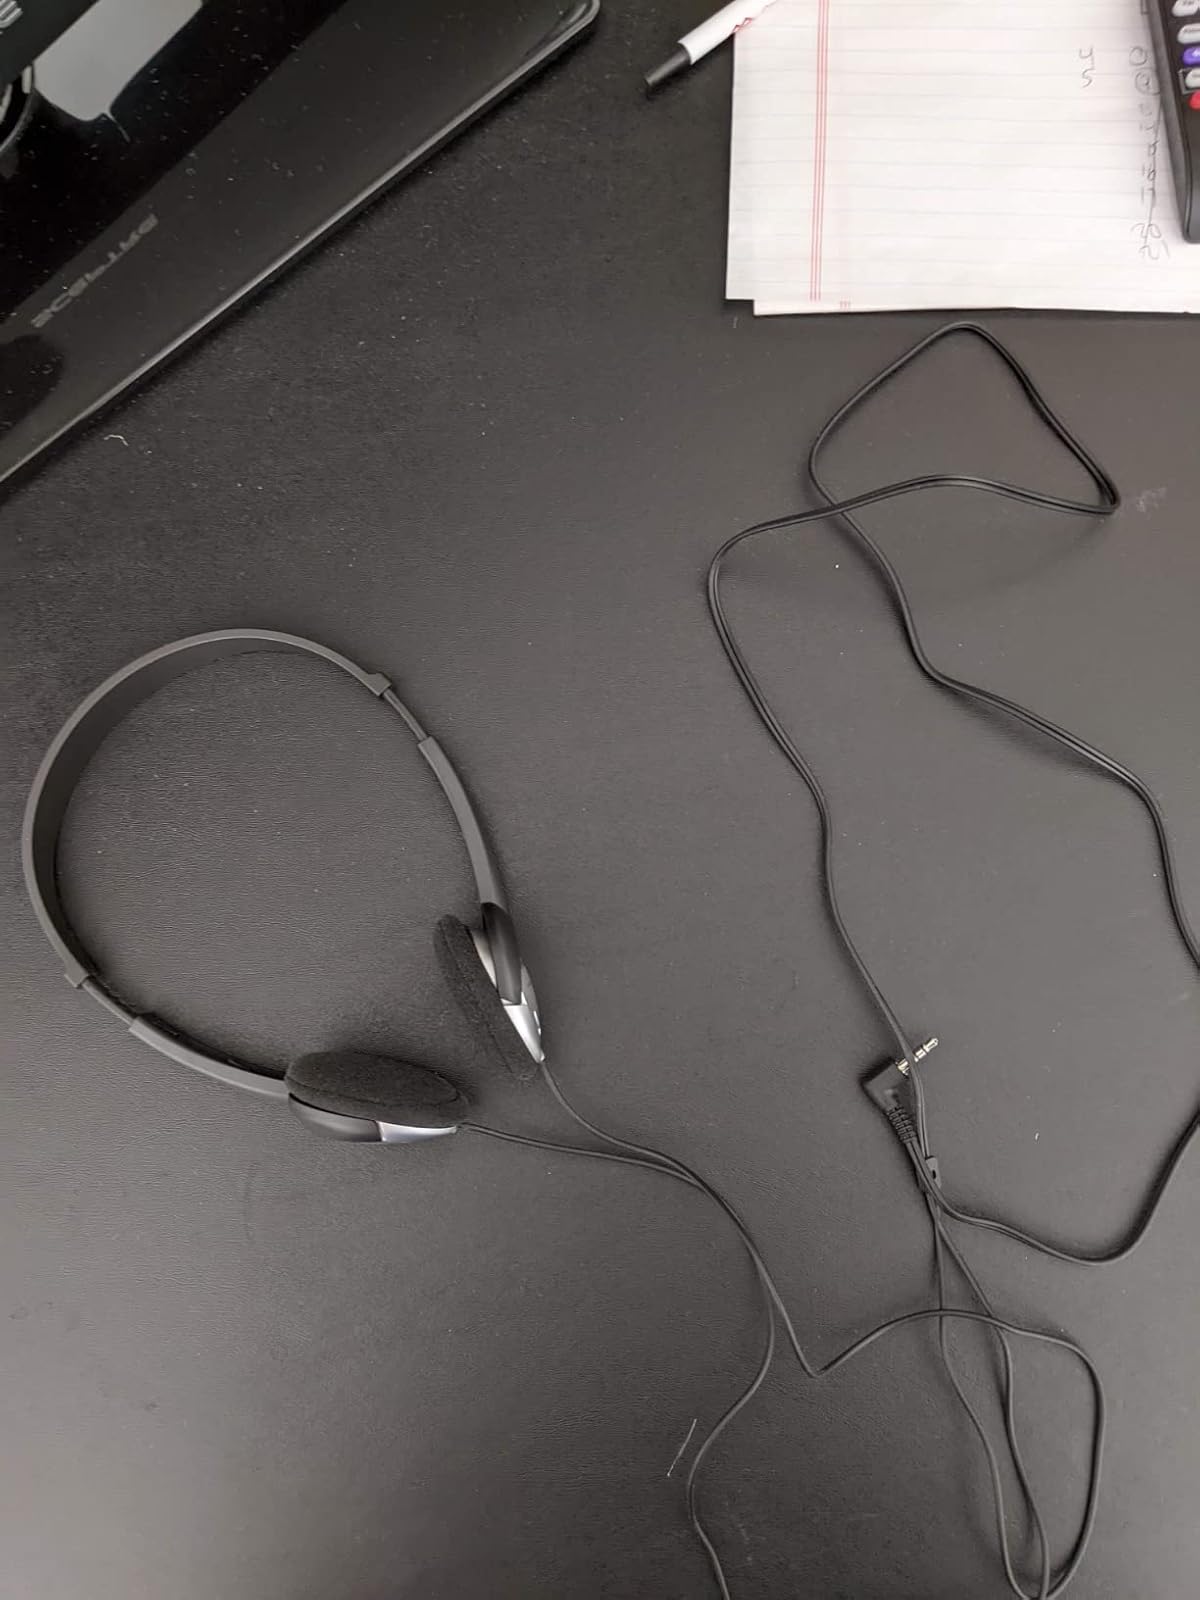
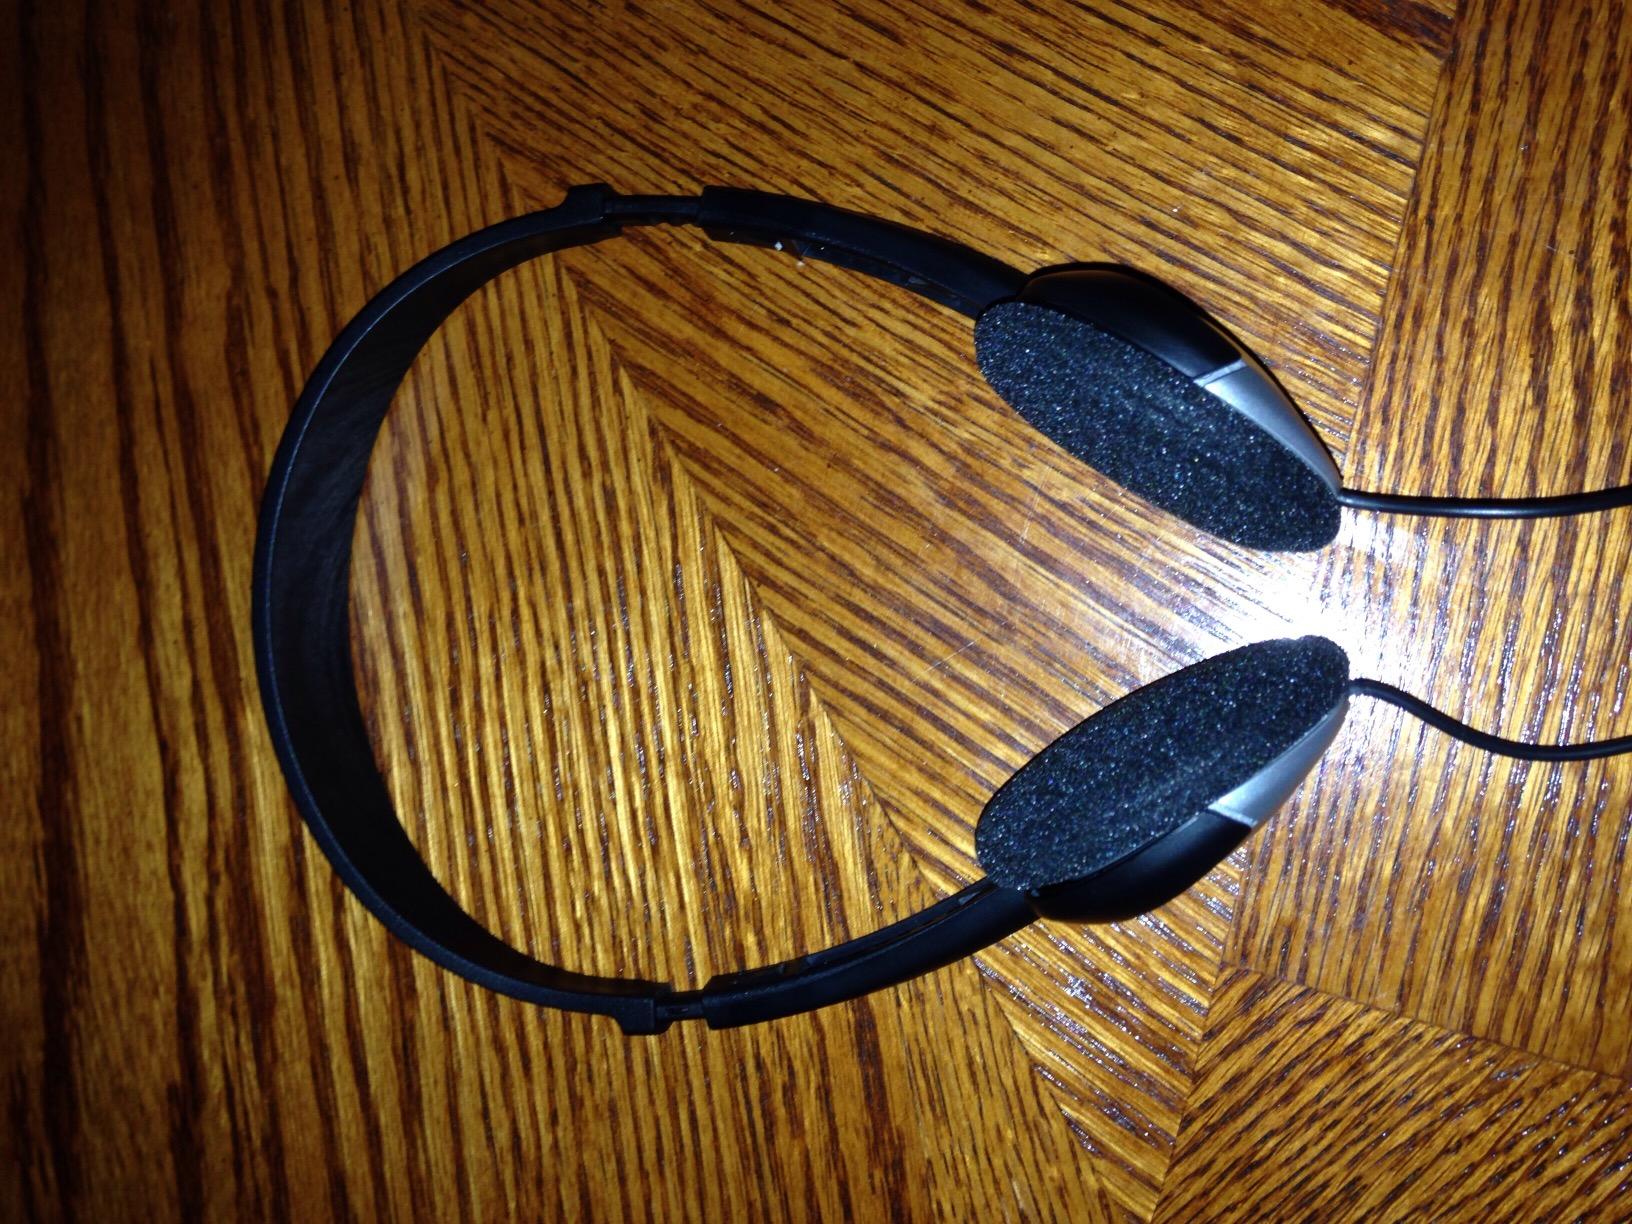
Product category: headphones
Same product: yes